Franklin Building (Chicago)

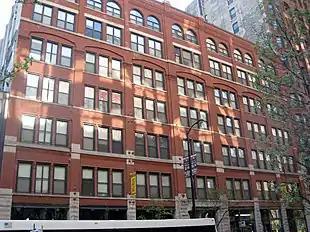
Old Franklin Building built in 1886

The Franklin Building is a 14-story brick building on Printer's Row in Chicago, Illinois, located at 720 South Dearborn Street. It is one of the historic buildings in the City of Chicago Printing House Row landmark district. The building was designed by George C. Nimmons for the Franklin Printing Company and built in 1916 following on the company's previous building at 523 Dearborn, which was constructed in 1886. The current building is an example of Chicago School architecture. Oskar Gross, a painter from Vienna, Austria, did a mural over the main entrance and painted tiles for the building depicting an artist, engraver, typesetter, bookbinder, and other artisans involved in the printing process.